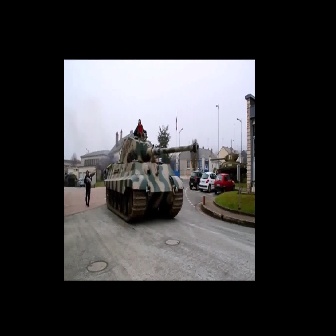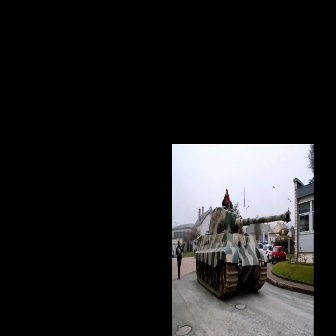
  Please identify the target specified by the bounding box [104,128,198,222] in the first image and locate it in the second image. Return the coordinates in [x_min,y_min,x_max,y_max] format.
Answer: [193,203,291,300]